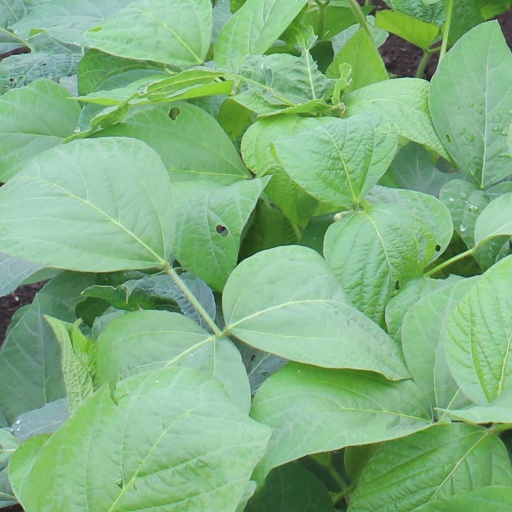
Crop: soybean